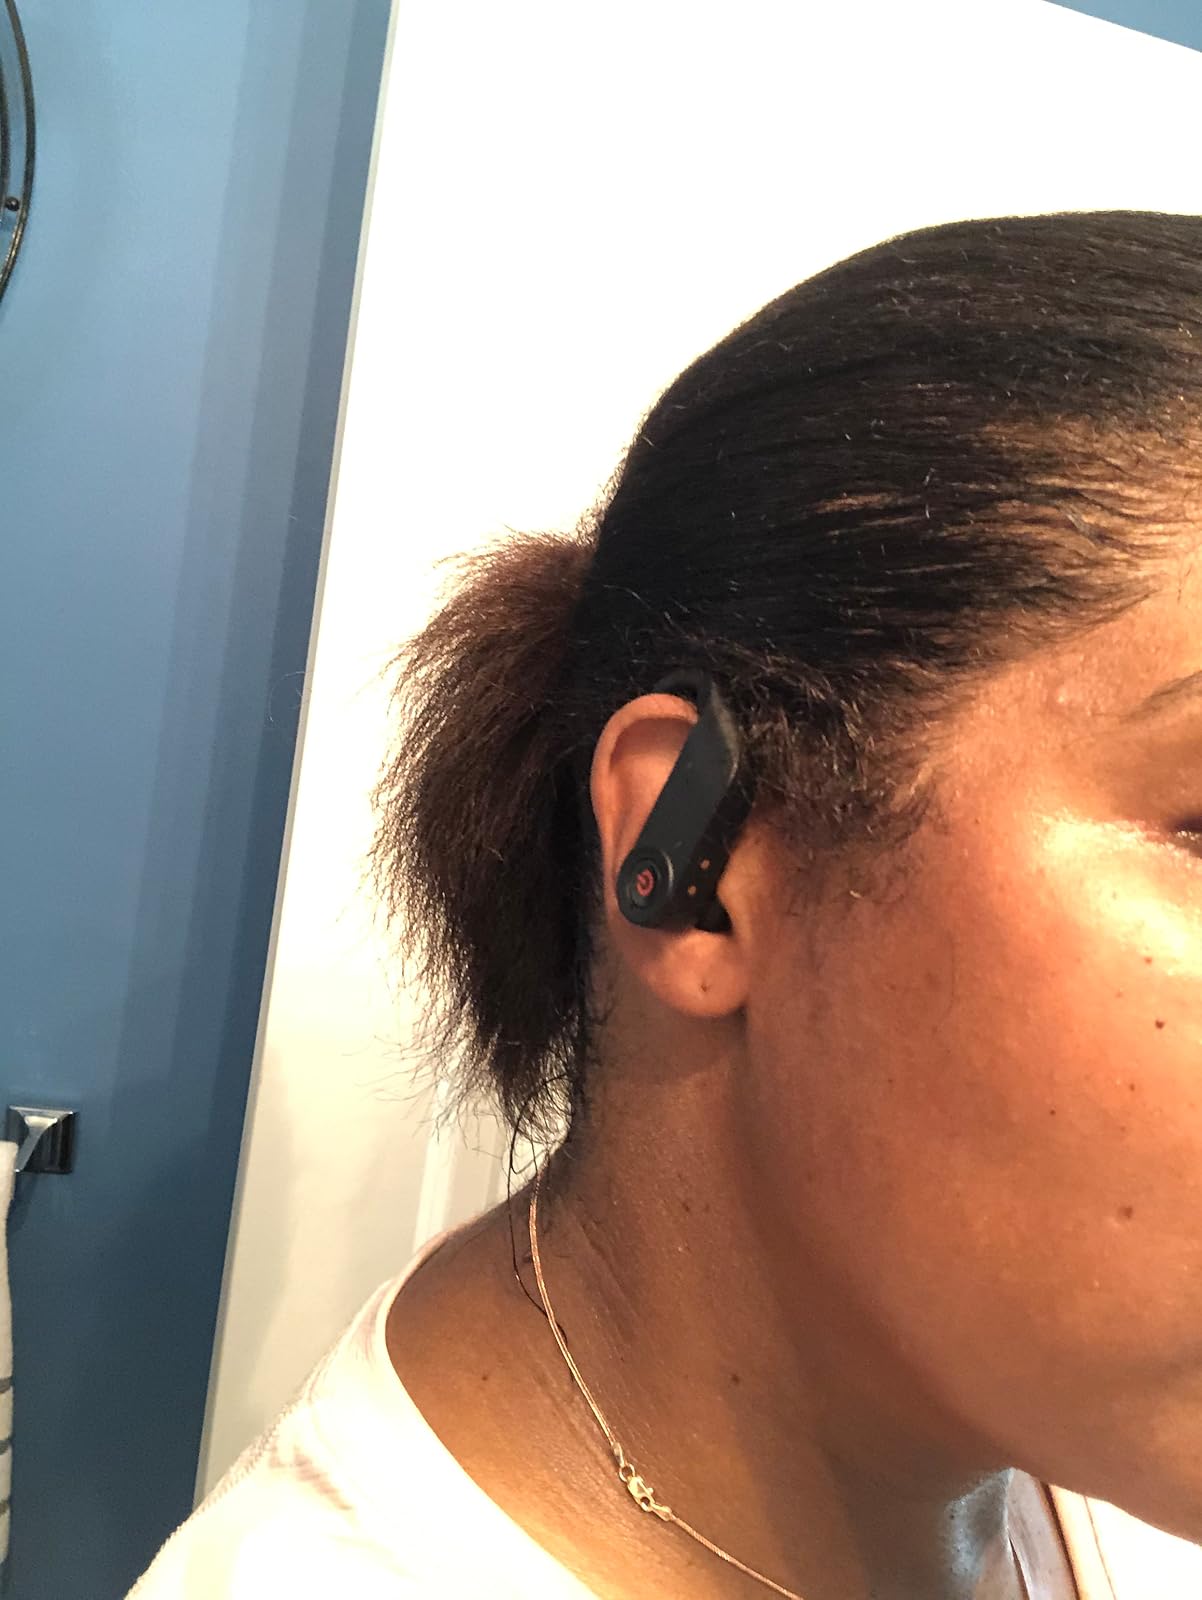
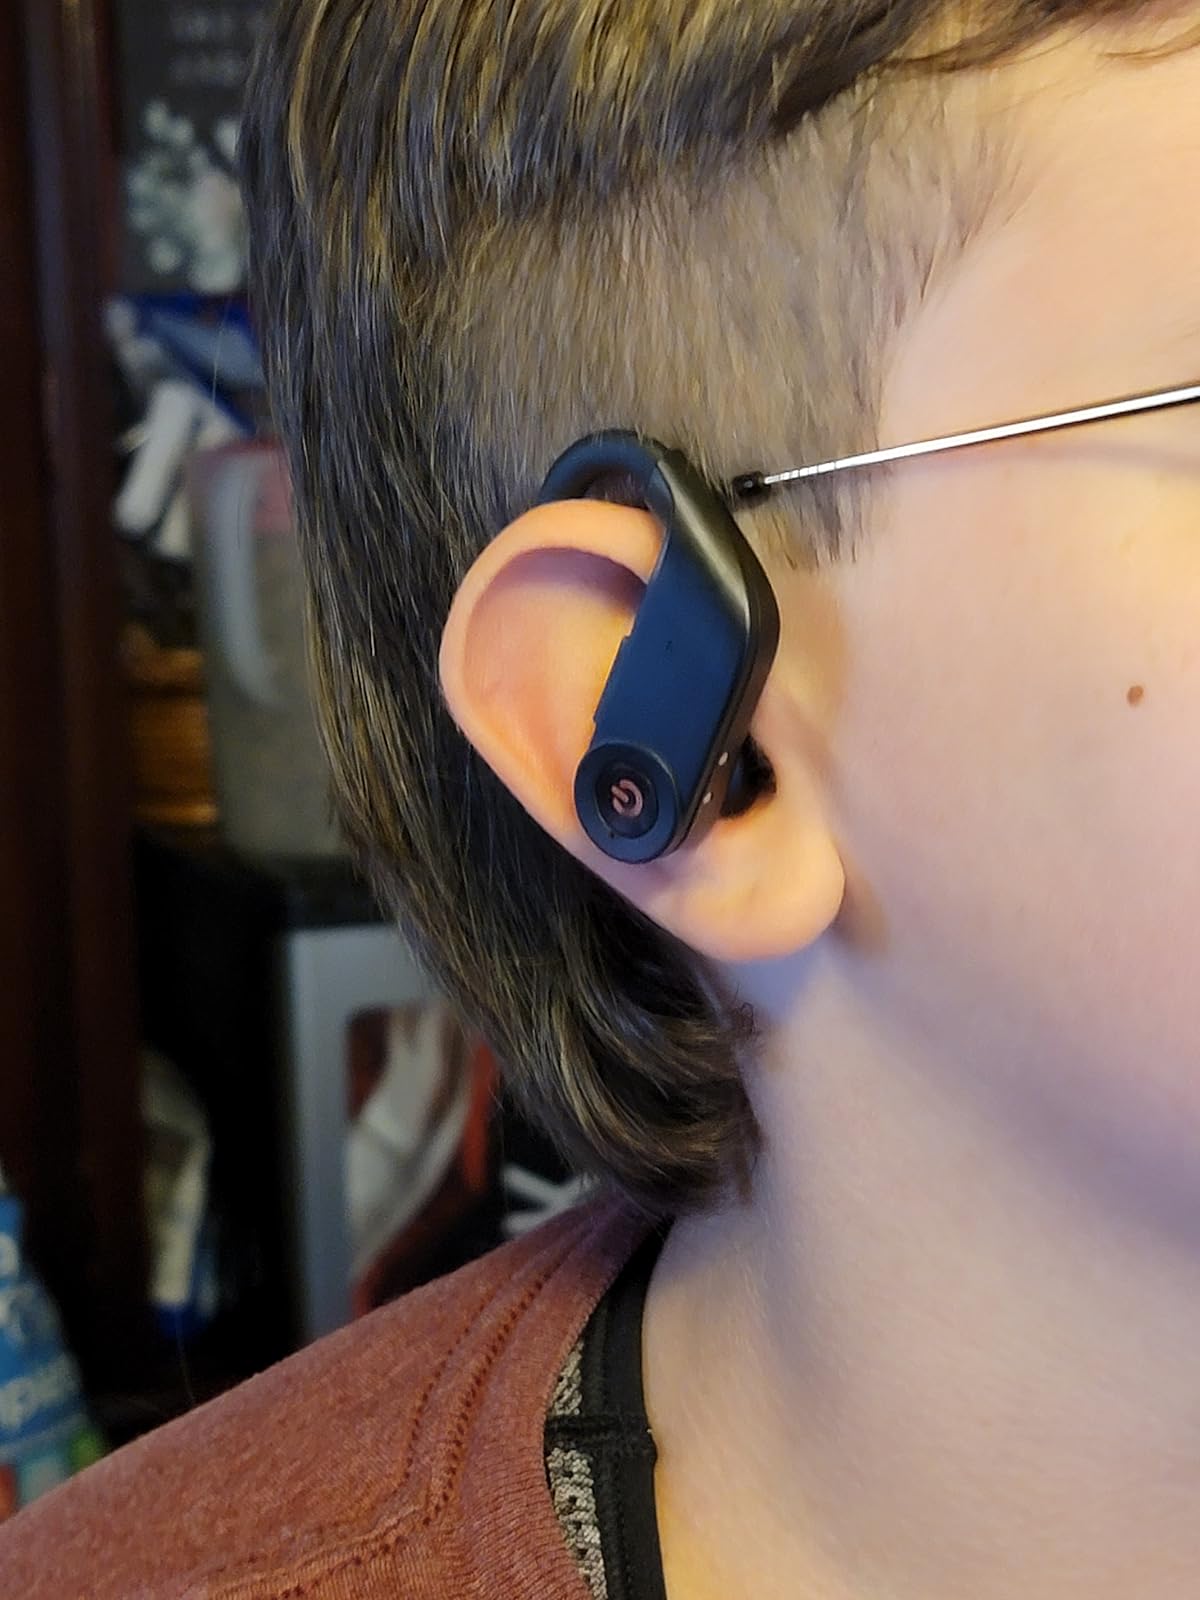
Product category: earbuds
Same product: yes